List of birds of Manitoba

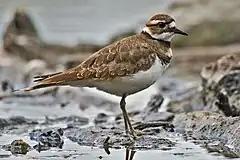
Killdeer

Charadriidae includes the plovers, dotterels, and lapwings. They are small to medium-sized birds with compact bodies, short thick necks, and long, usually pointed, wings. They are found in open country worldwide, mostly in habitats near water.